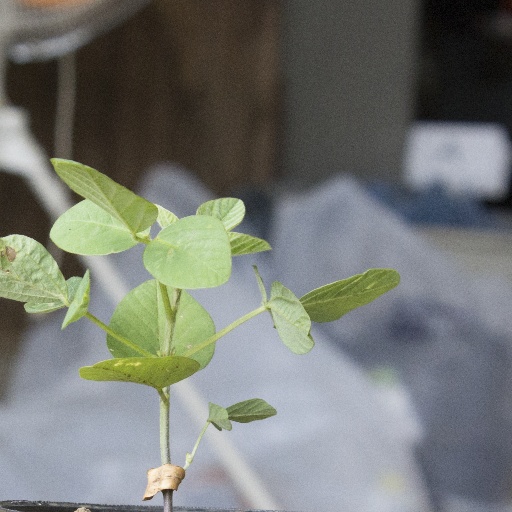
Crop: soybean